Electoral fraud in the United States

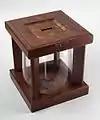
A glass ballot box was patented in 1858 to prevent electoral fraud.

Electoral fraud was prevalent in the United States during the 19th century, when safeguards against fraud and electioneering were considerably weaker, and political machines wielded significantly more power. Political parties would produce their own ballots, and as of the mid-19th century, seven states still conducted elections by voice voting. States only began to adopt the secret ballot in the 1880s and 1890s. Voter fraud was so common that it developed its own vocabulary. "Colonizers" were groups of bought voters who moved en masse between wards. "Floaters" cast ballots for multiple parties, and "repeaters" voted multiple times, sometimes in disguise. Cooping was a form of fraud where people were kidnapped, drugged and forced to repeatedly vote, and is thought to have contributed to the 1849 death of Edgar Allan Poe.